Škocjan Caves

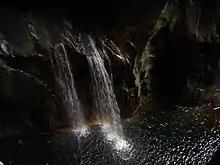
Tiny waterfall inside Škocjan Caves

At the Big Collapse Doline, the Reka River disappears underground into Škocjan Caves and then flows underground for , resurfacing near Monfalcone. There, it contributes approximately one-third of the flow of the Timavo River, which travels from the Timavo Springs to the Adriatic Sea.